Alicinte Anveshanam

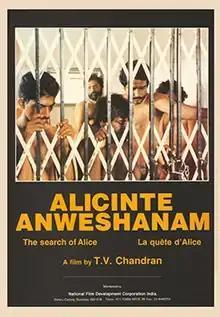
Poster

Alicinte Anveshanam is a 1989 Malayalam-language film written and directed by T. V. Chandran.The story revolves around a woman named Alice(Jalaja) who goes in search of her missing husband.